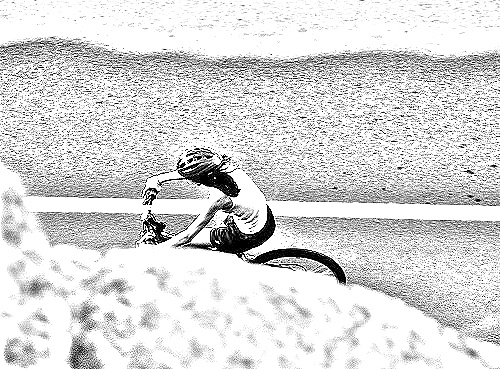
Portrait style: Sketch Portrait